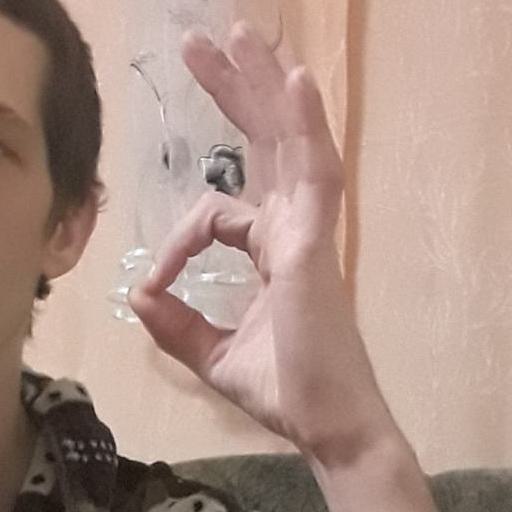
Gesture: ok